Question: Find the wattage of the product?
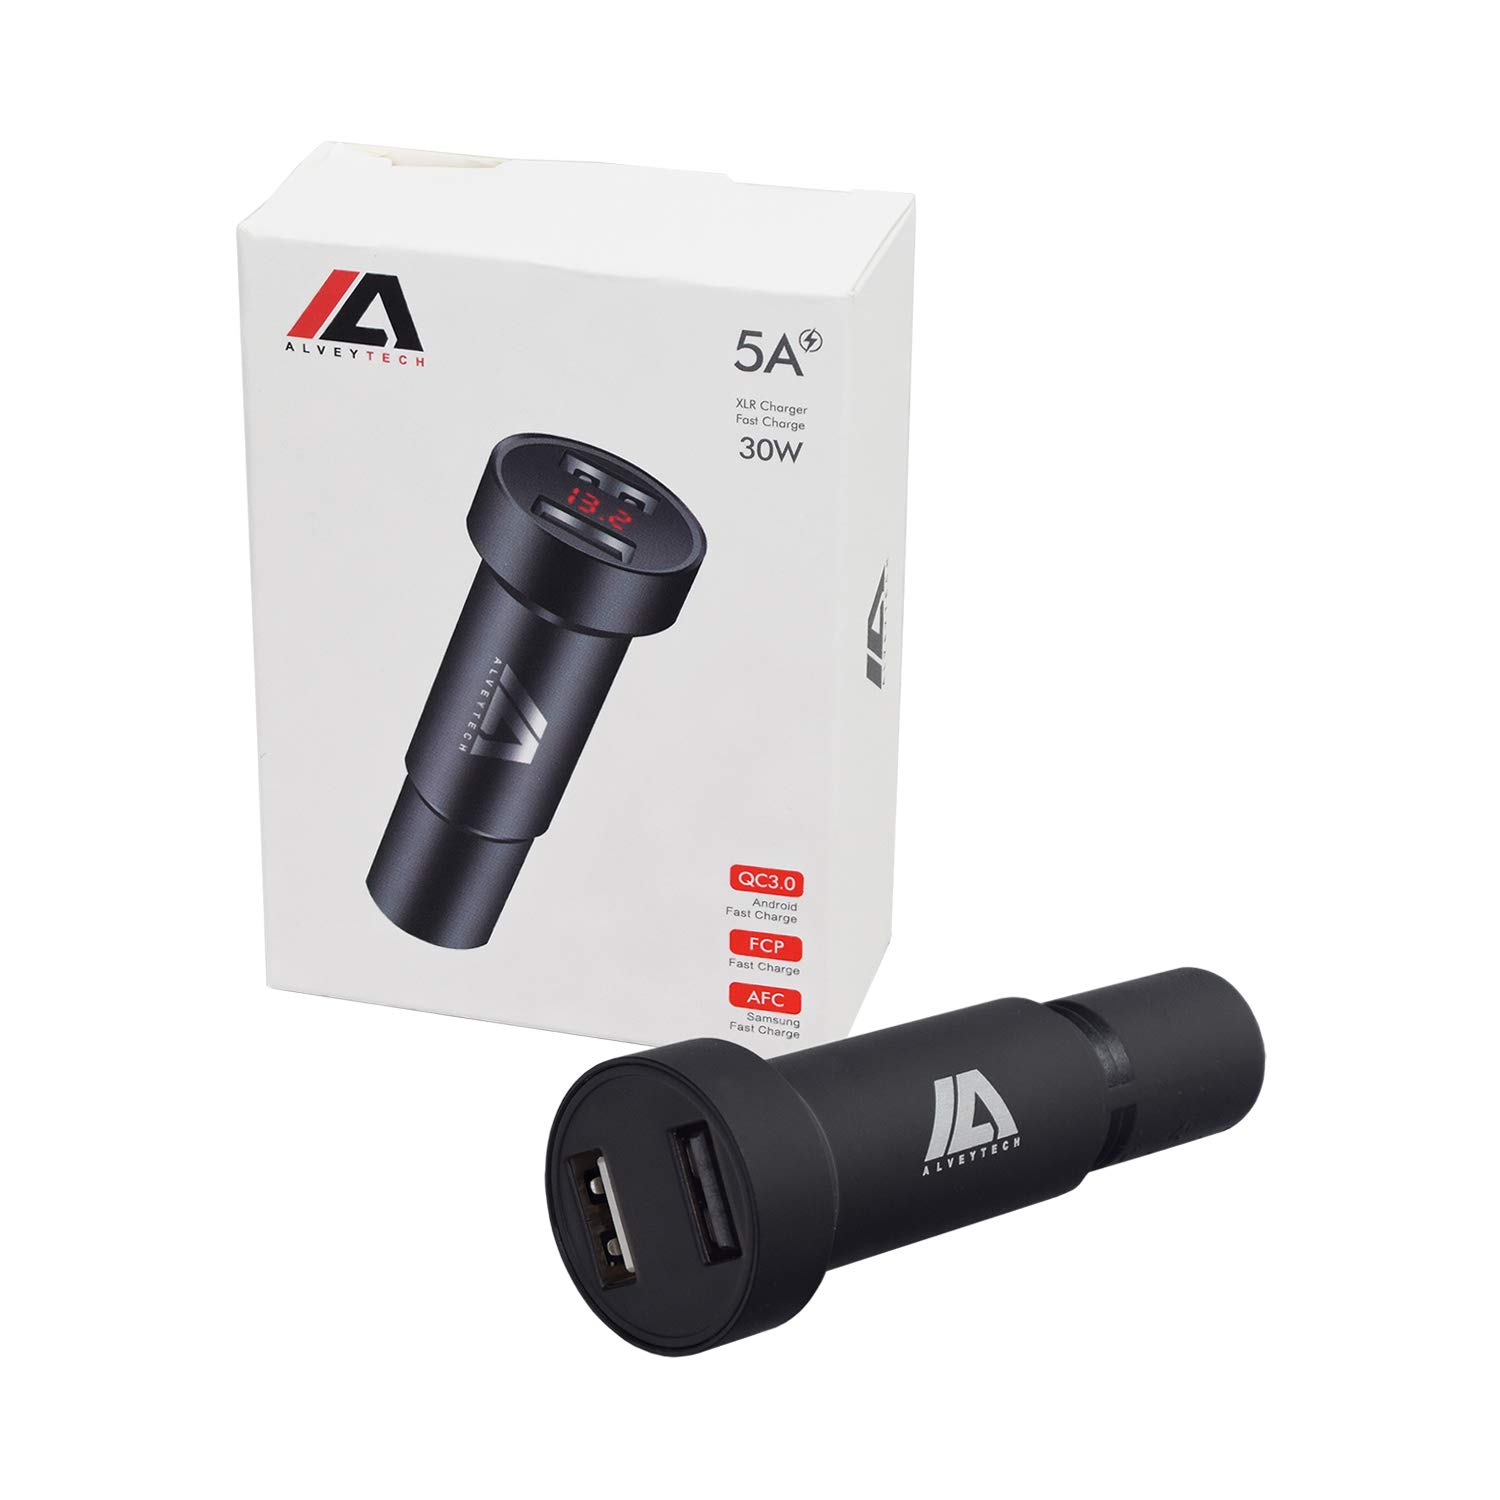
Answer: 30.0 watt